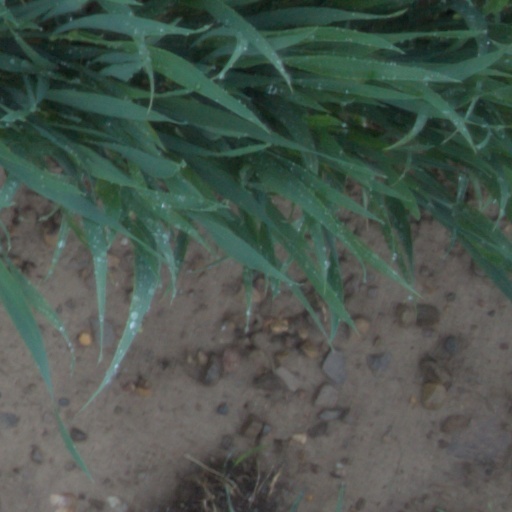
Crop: wheat